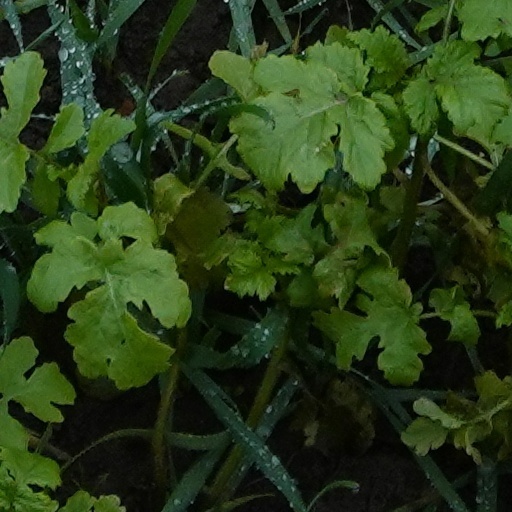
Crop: wheat